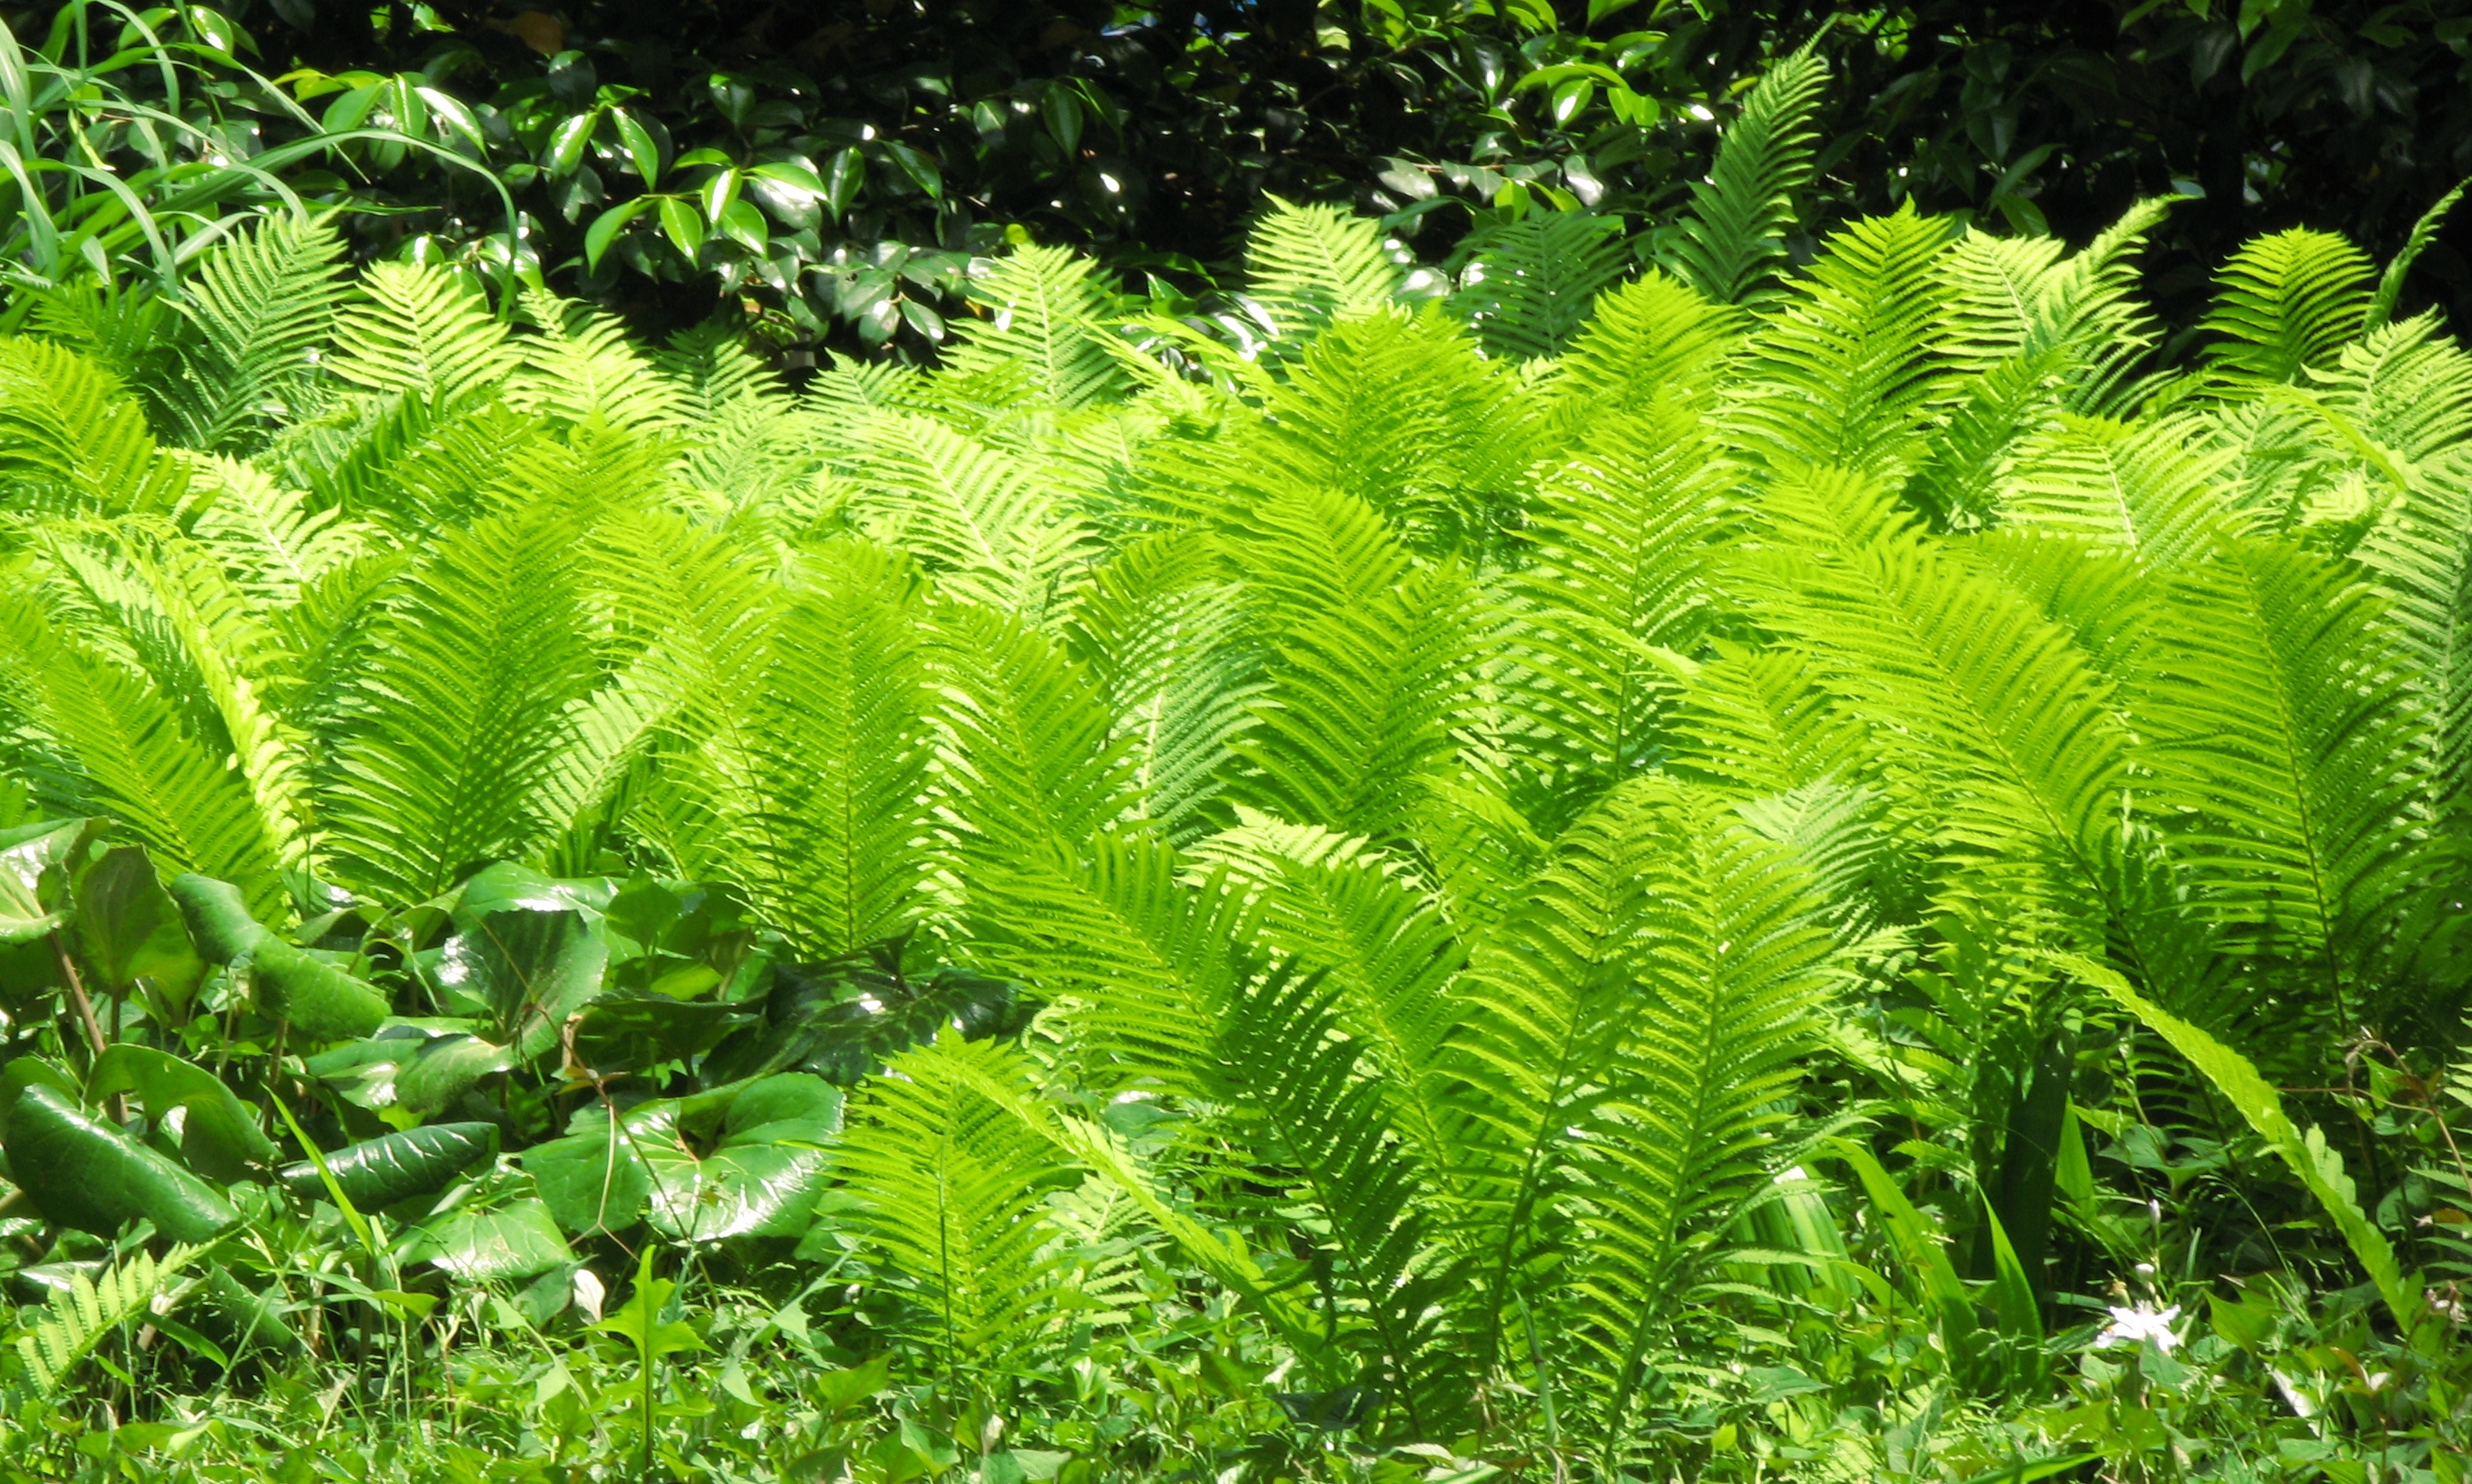
plant, leaf, flower, foliage, pattern, green, jungle, botany, fern, background, vegetation, rainforest, wallpaper, hires, hi, res, g7, land plant, ferns and horsetails, vascular plant, ostrich fern